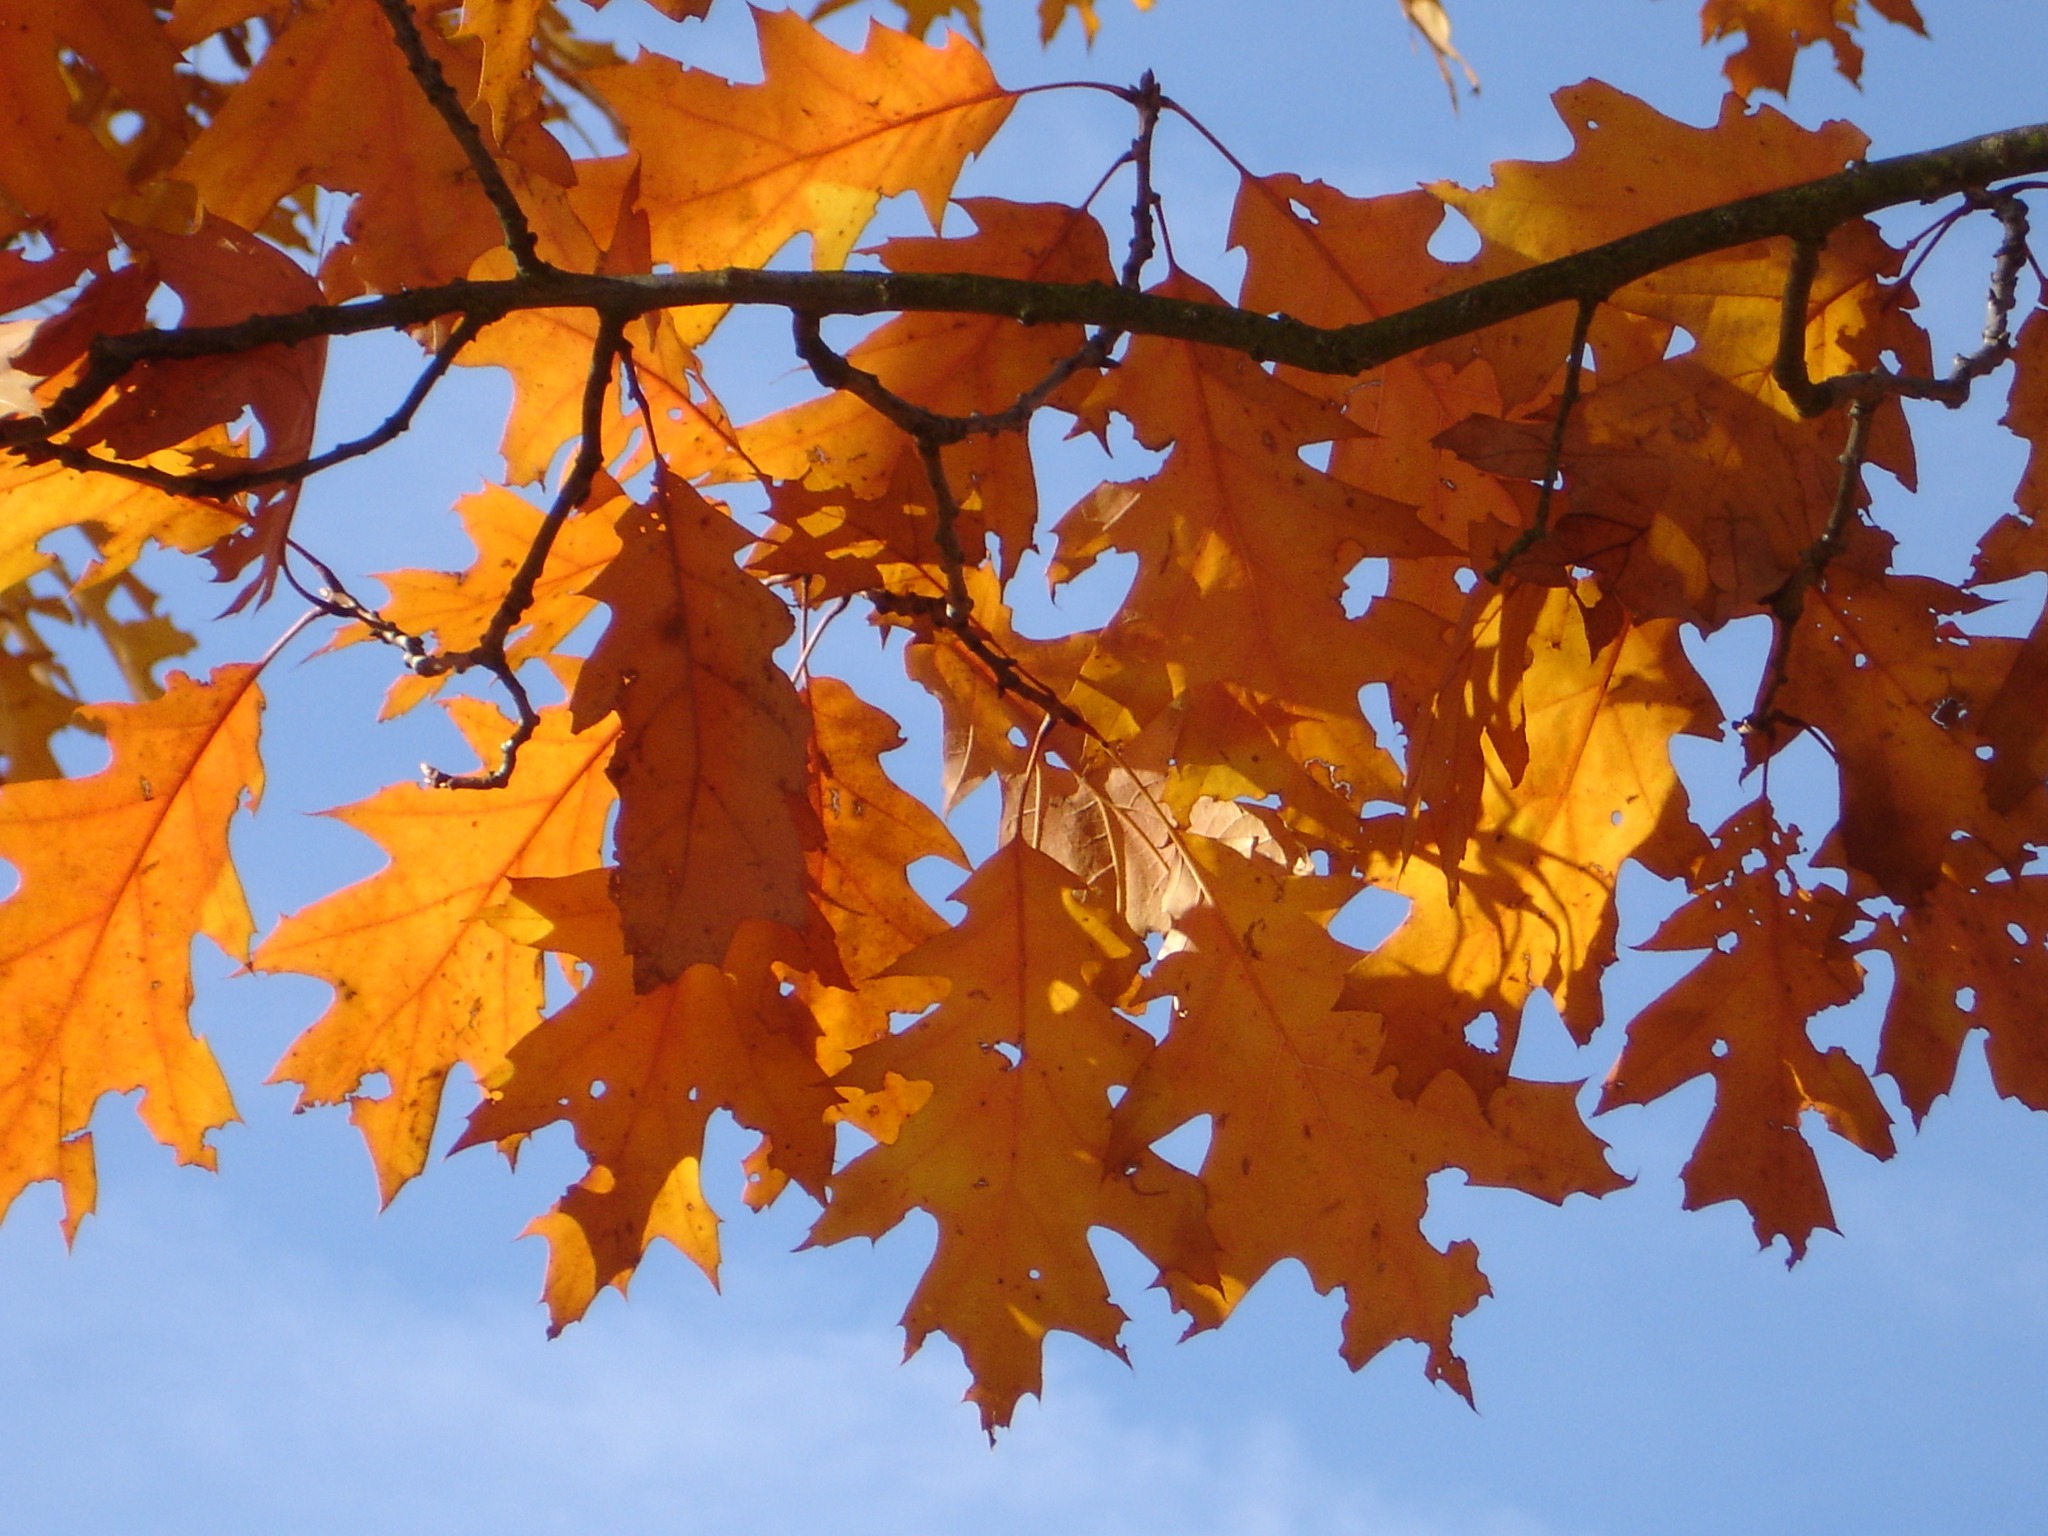
tree, branch, plant, sunlight, leaf, orange, red, autumn, brown, yellow, season, maple tree, maple leaf, deciduous tree, leaves, oak, fagaceae, oak leaves, spitz oak, red oak, fall foliage, quercus, flowering plant, american spitz oak, buchengewaechs, quercus rubra, woody plant, land plant, spitz oak leaves